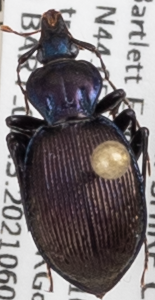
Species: Sphaeroderus canadensis canadensis
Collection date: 2021-06-02
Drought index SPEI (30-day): -1.594
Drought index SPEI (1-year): -1.19
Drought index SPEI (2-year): -0.642